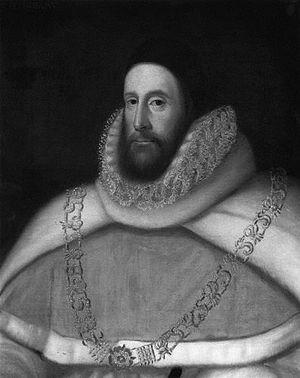
Sir Henry Hobart, 1ᵉʳ baronnet SL, de Blickling Hall, était un homme politique anglais qui avait succédé à Sir Edward Coke au poste de juge en chef de la Cour des plaids communs.